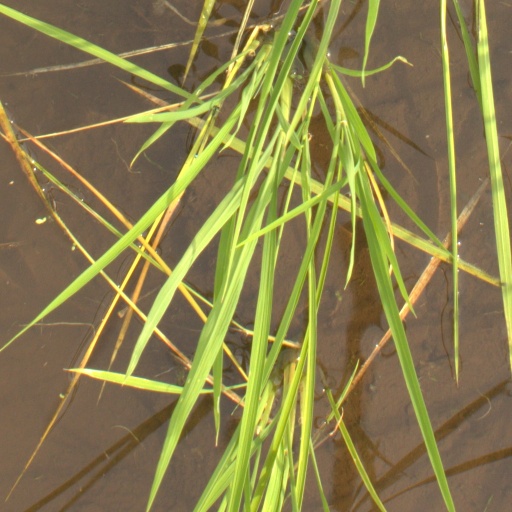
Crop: rice